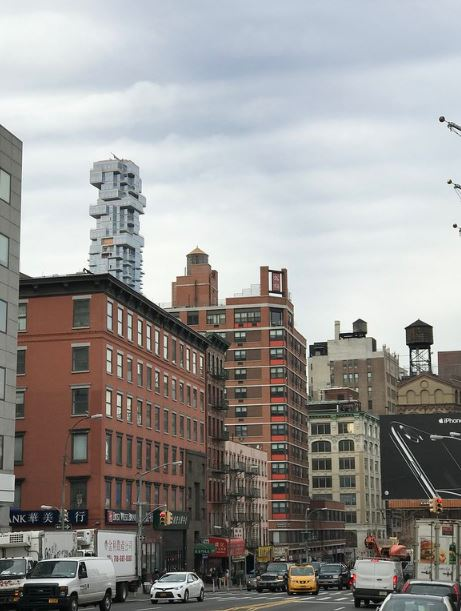
Fire: no
Smoke: no